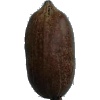
Label: Nut Pecan 1